3rd County of London Yeomanry (Sharpshooters)

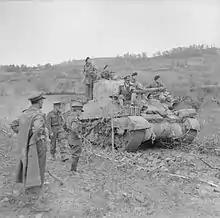
A Sherman tank of 3rd CLY negotiates a newly-laid road surface, constructed over soft ground by 1926 Basuto Company, Royal Pioneer Corps, in the advance towards the Sangro river, Italy, 21 November 1943.

The 3rd CLY joined the 4th Armoured Brigade on 13 July 1943 in Sicily: it was to remain with the brigade until amalgamation. As part of the British Eighth Army, the regiment took part in the landing and Allied invasion of Sicily, before moving on to take part in the Italian campaign, notably the advance across the Sangro. In January 1944, the regiment left Italy for the United Kingdom, where it prepared for the upcoming invasion of Northern France.